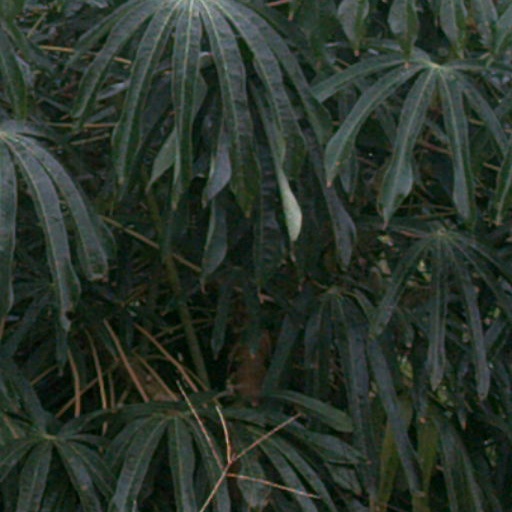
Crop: cassava